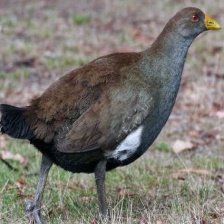
Species: TASMANIAN HEN
Scientific name: TRIBONYX MORTIERII
ImageNet parent category: european_gallinule